Chubby Cherub

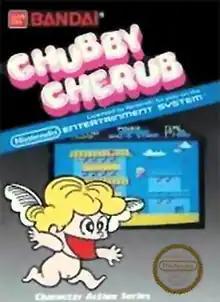
North American cover art

Chubby Cherub (known in Japan as ) is an action video game developed by Tose and published by Bandai for the Nintendo Entertainment System. It is about a flying cupid-like character who attacks enemies with hearts. It is one of the first third-party games developed for the Nintendo Entertainment System in North America.